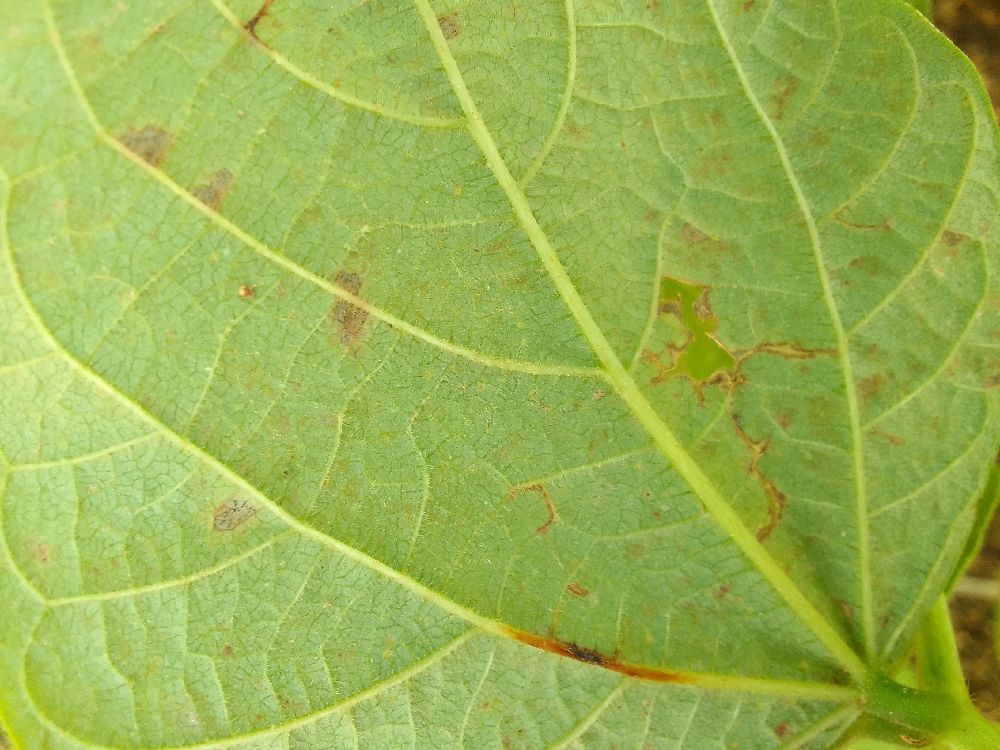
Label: anthracnose